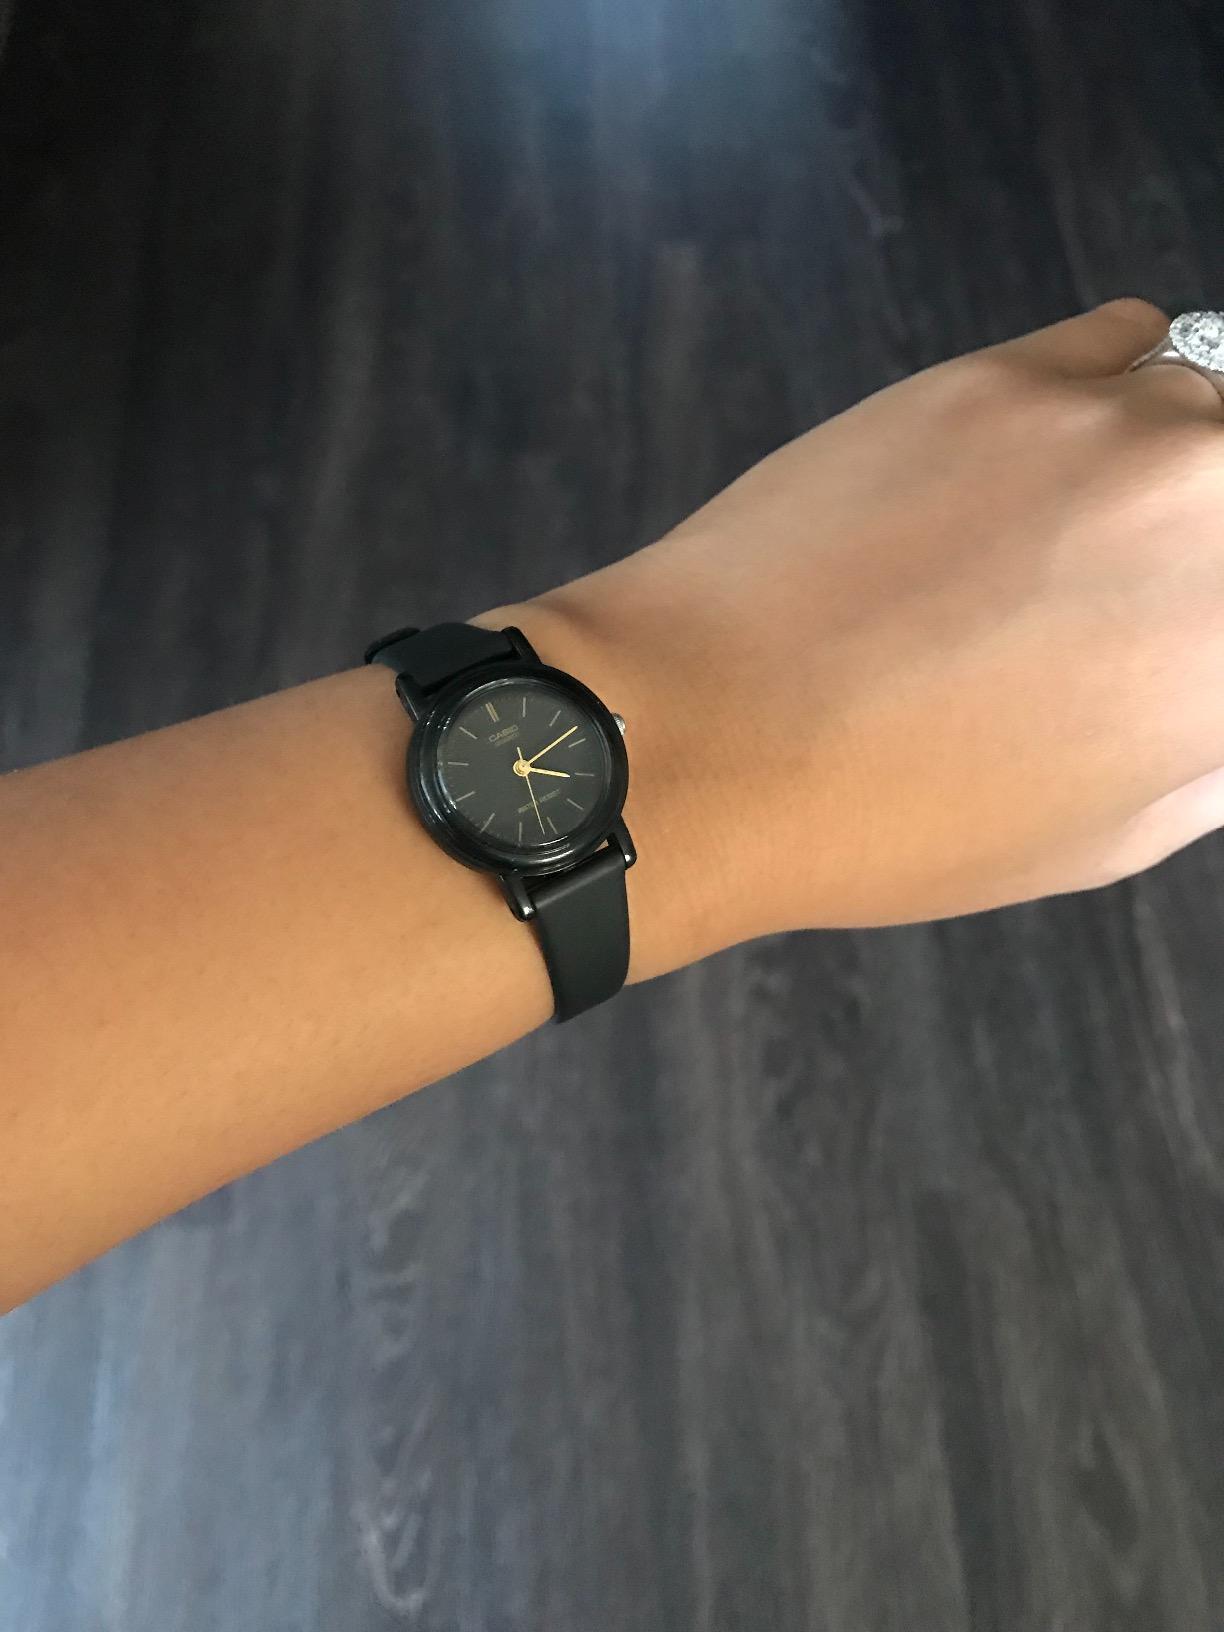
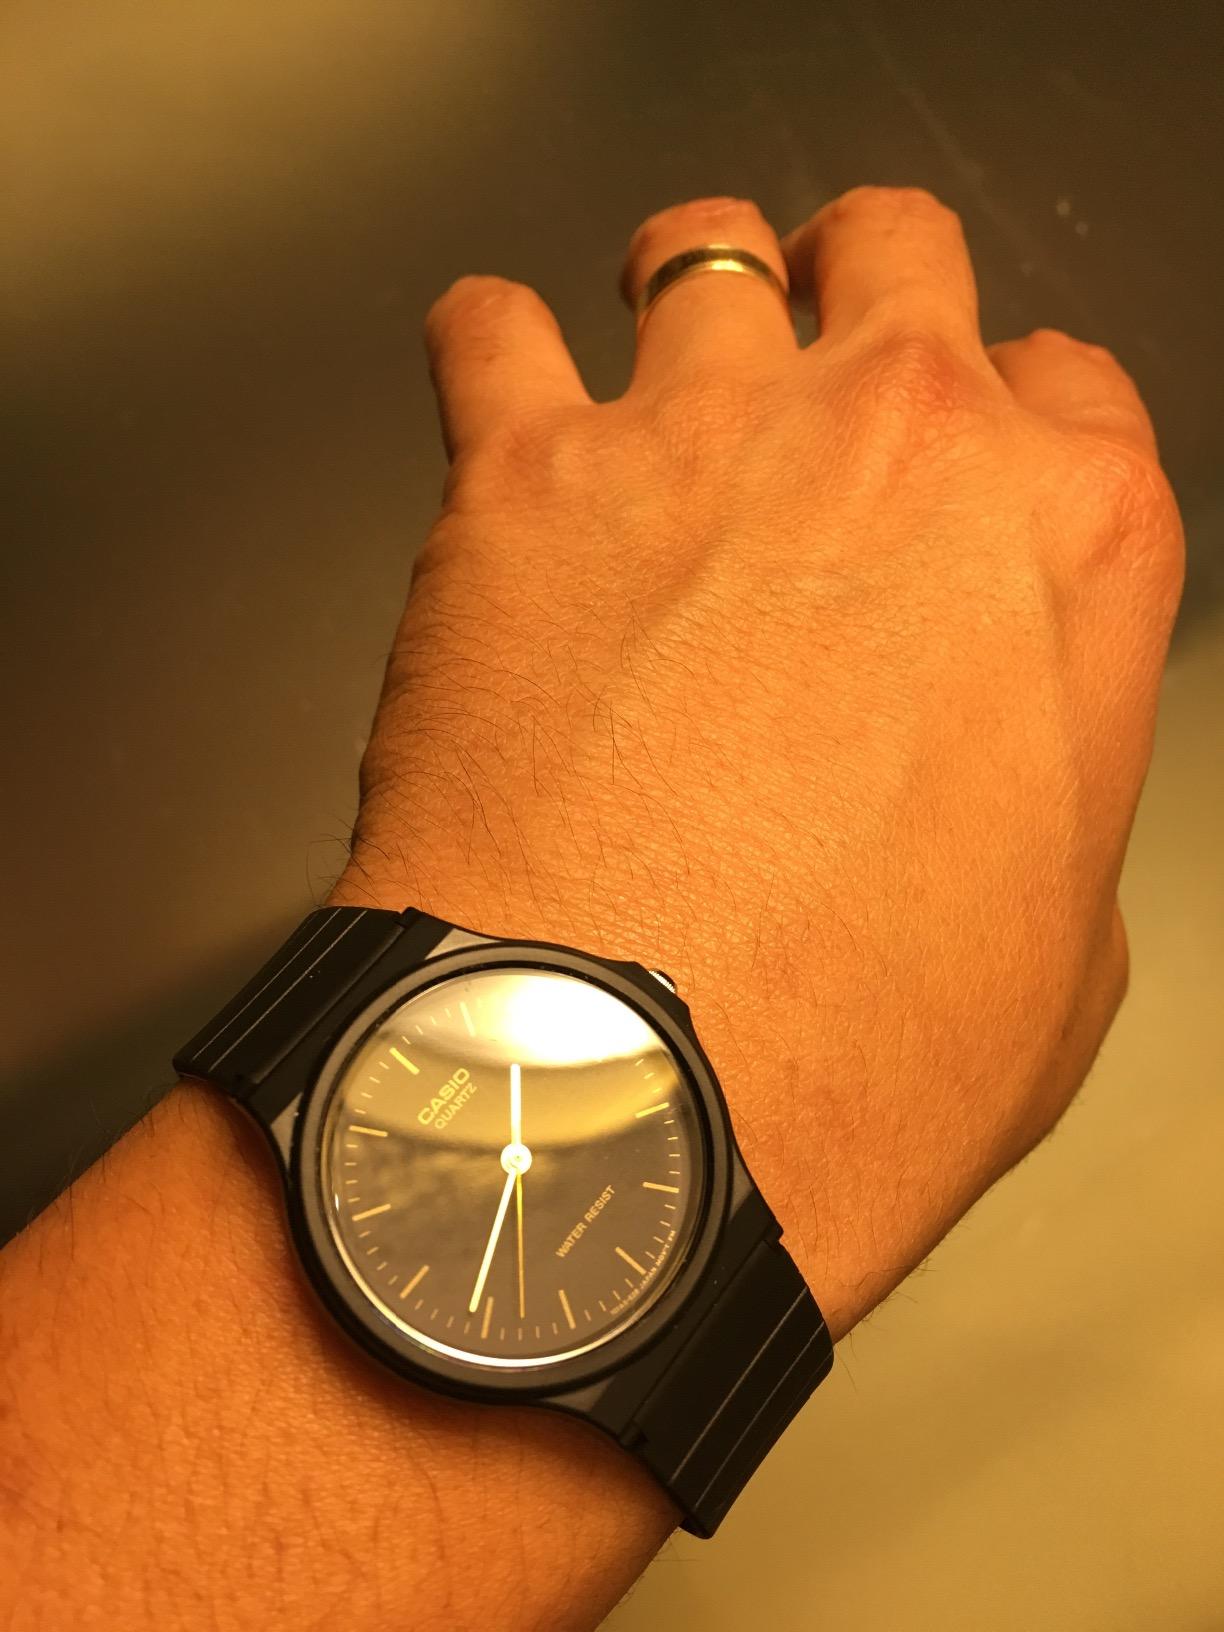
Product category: accessories_watch
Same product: no